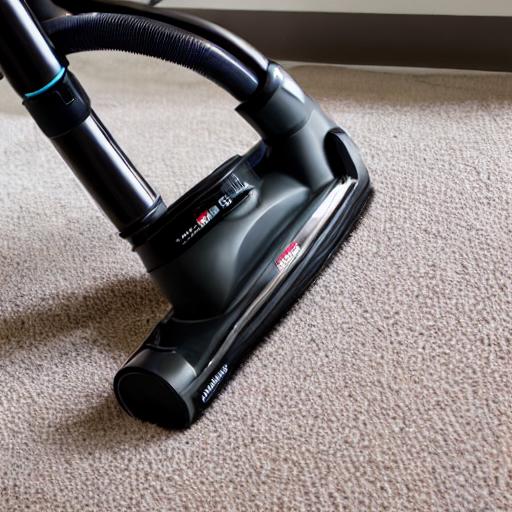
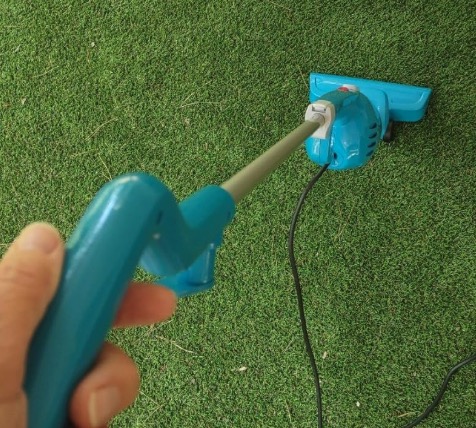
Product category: items_vacuum
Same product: no